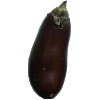
Label: eggplant